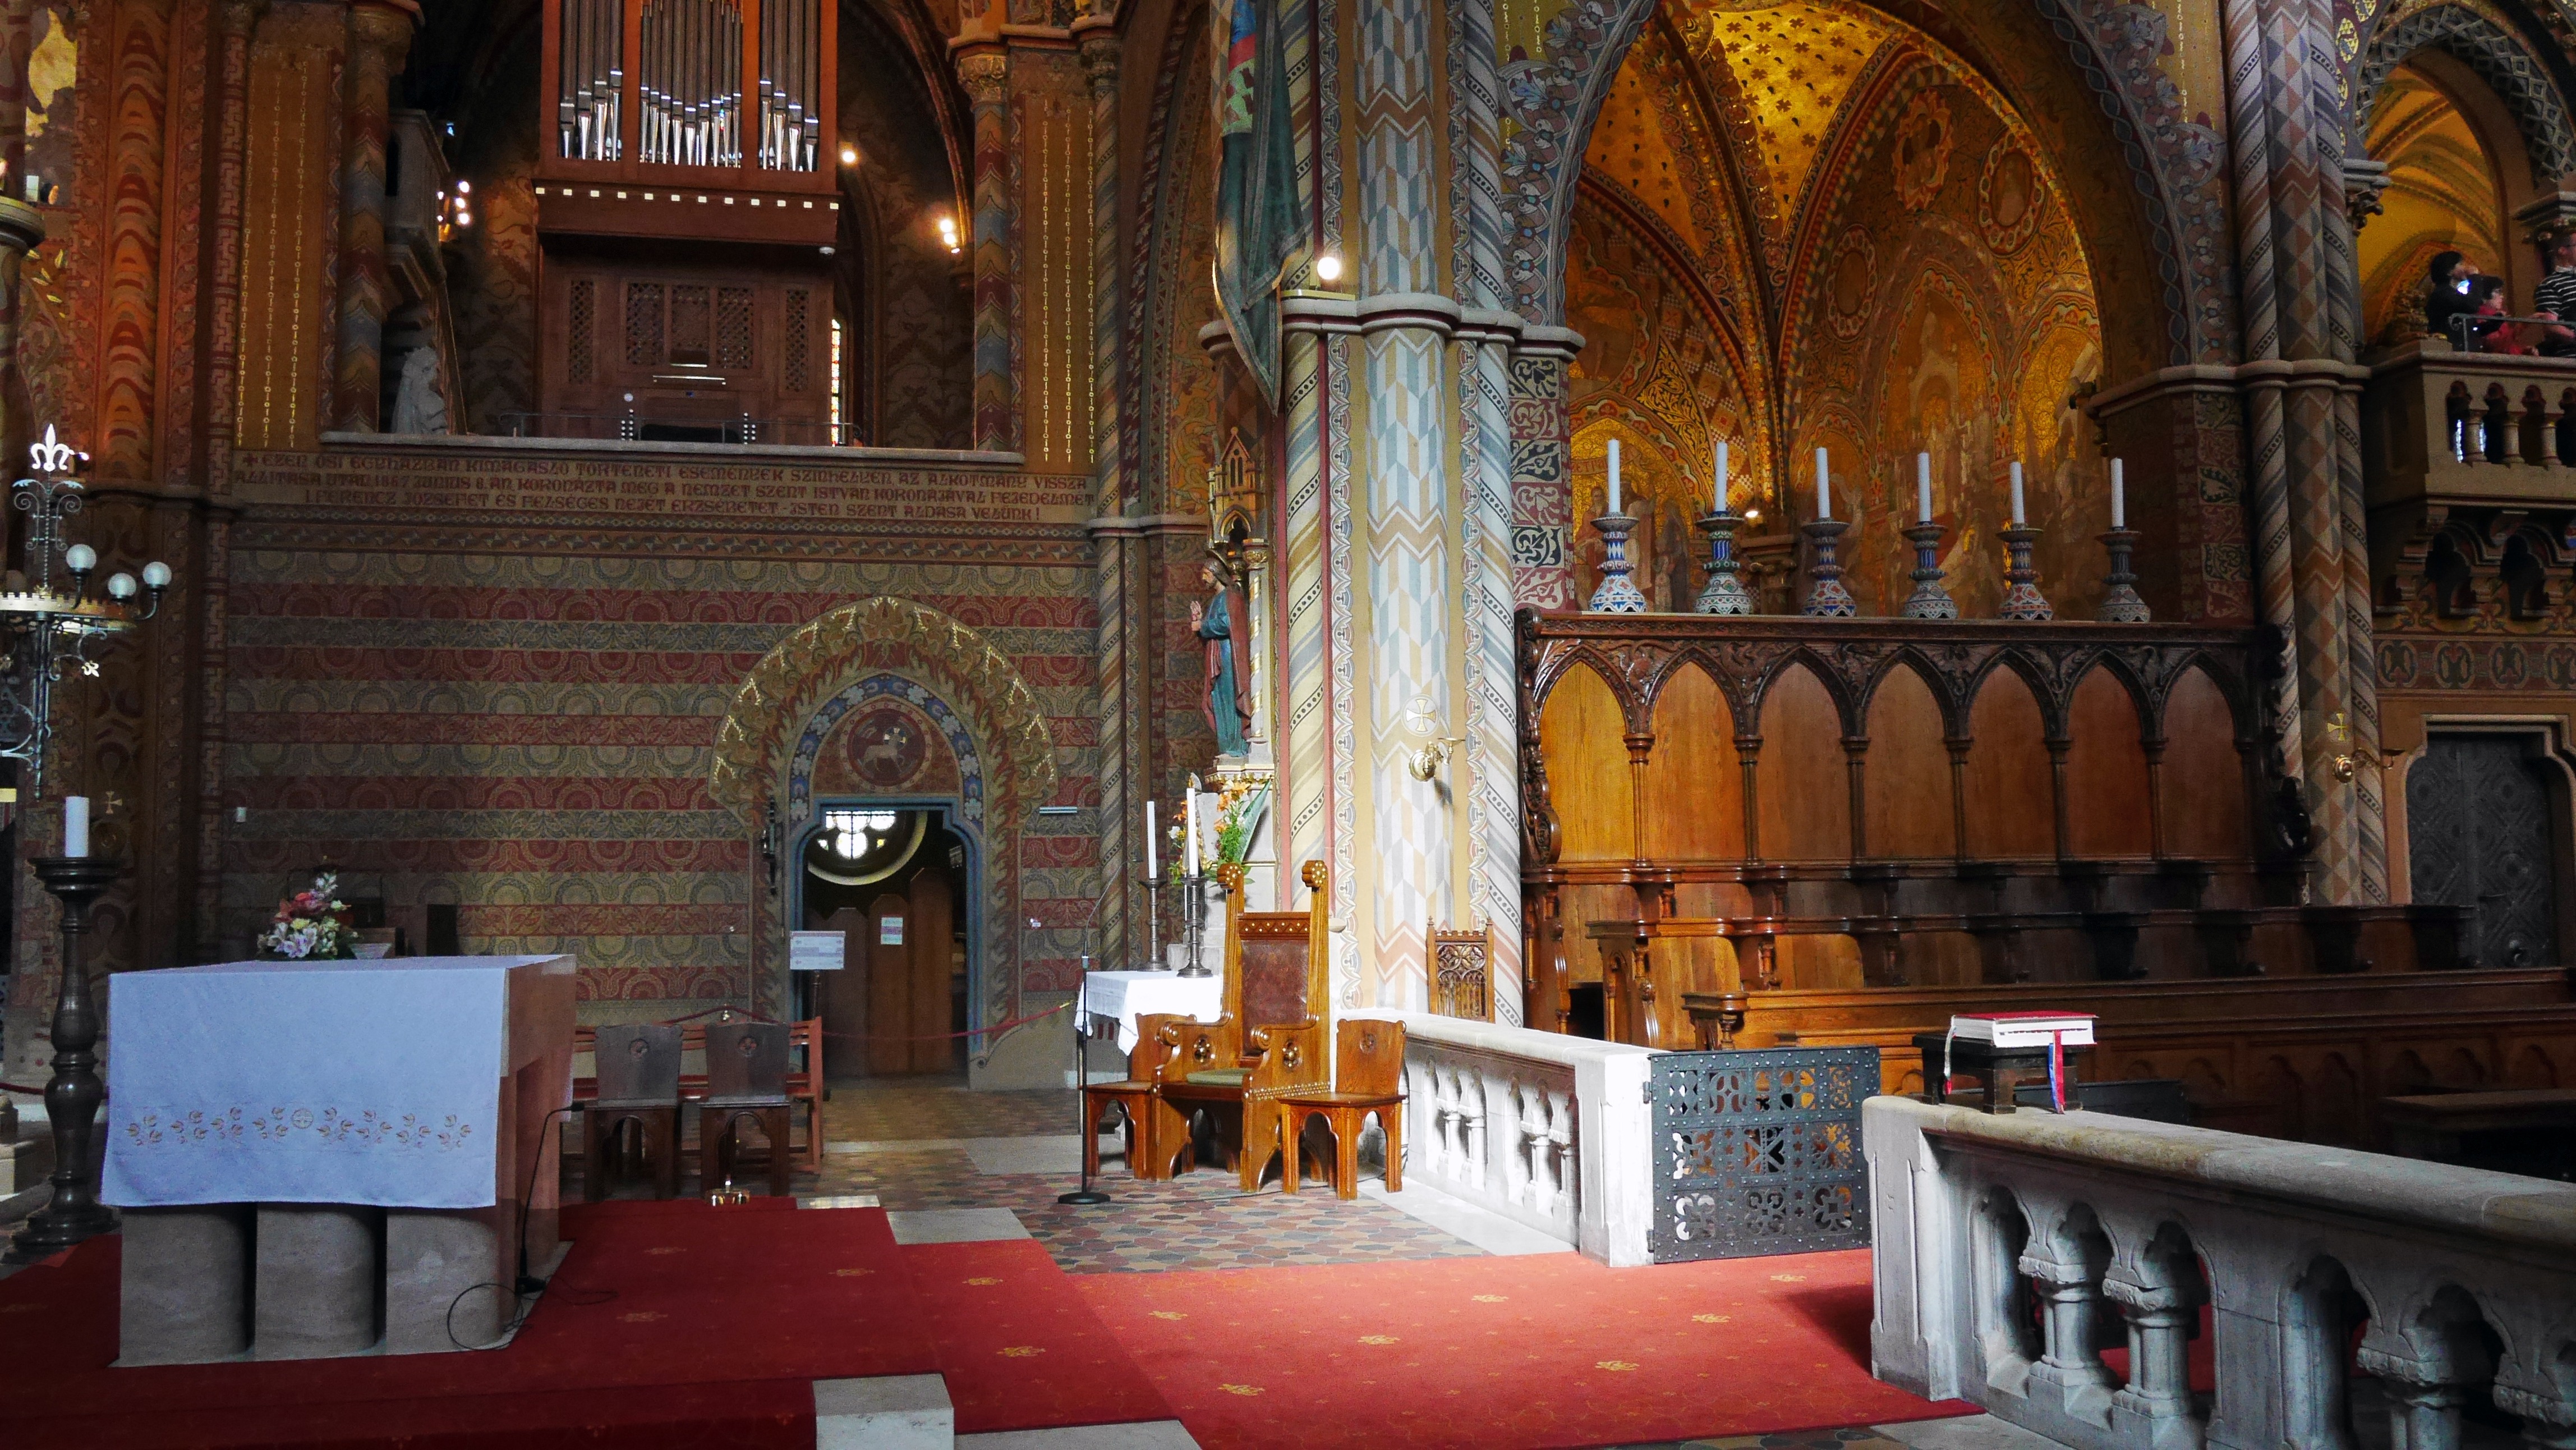
architecture, building, church, cathedral, chapel, place of worship, interior design, aisle, altar, shrine, budapest, worship, abbey, parish, basilica, buda castle, matthias church, religious institute